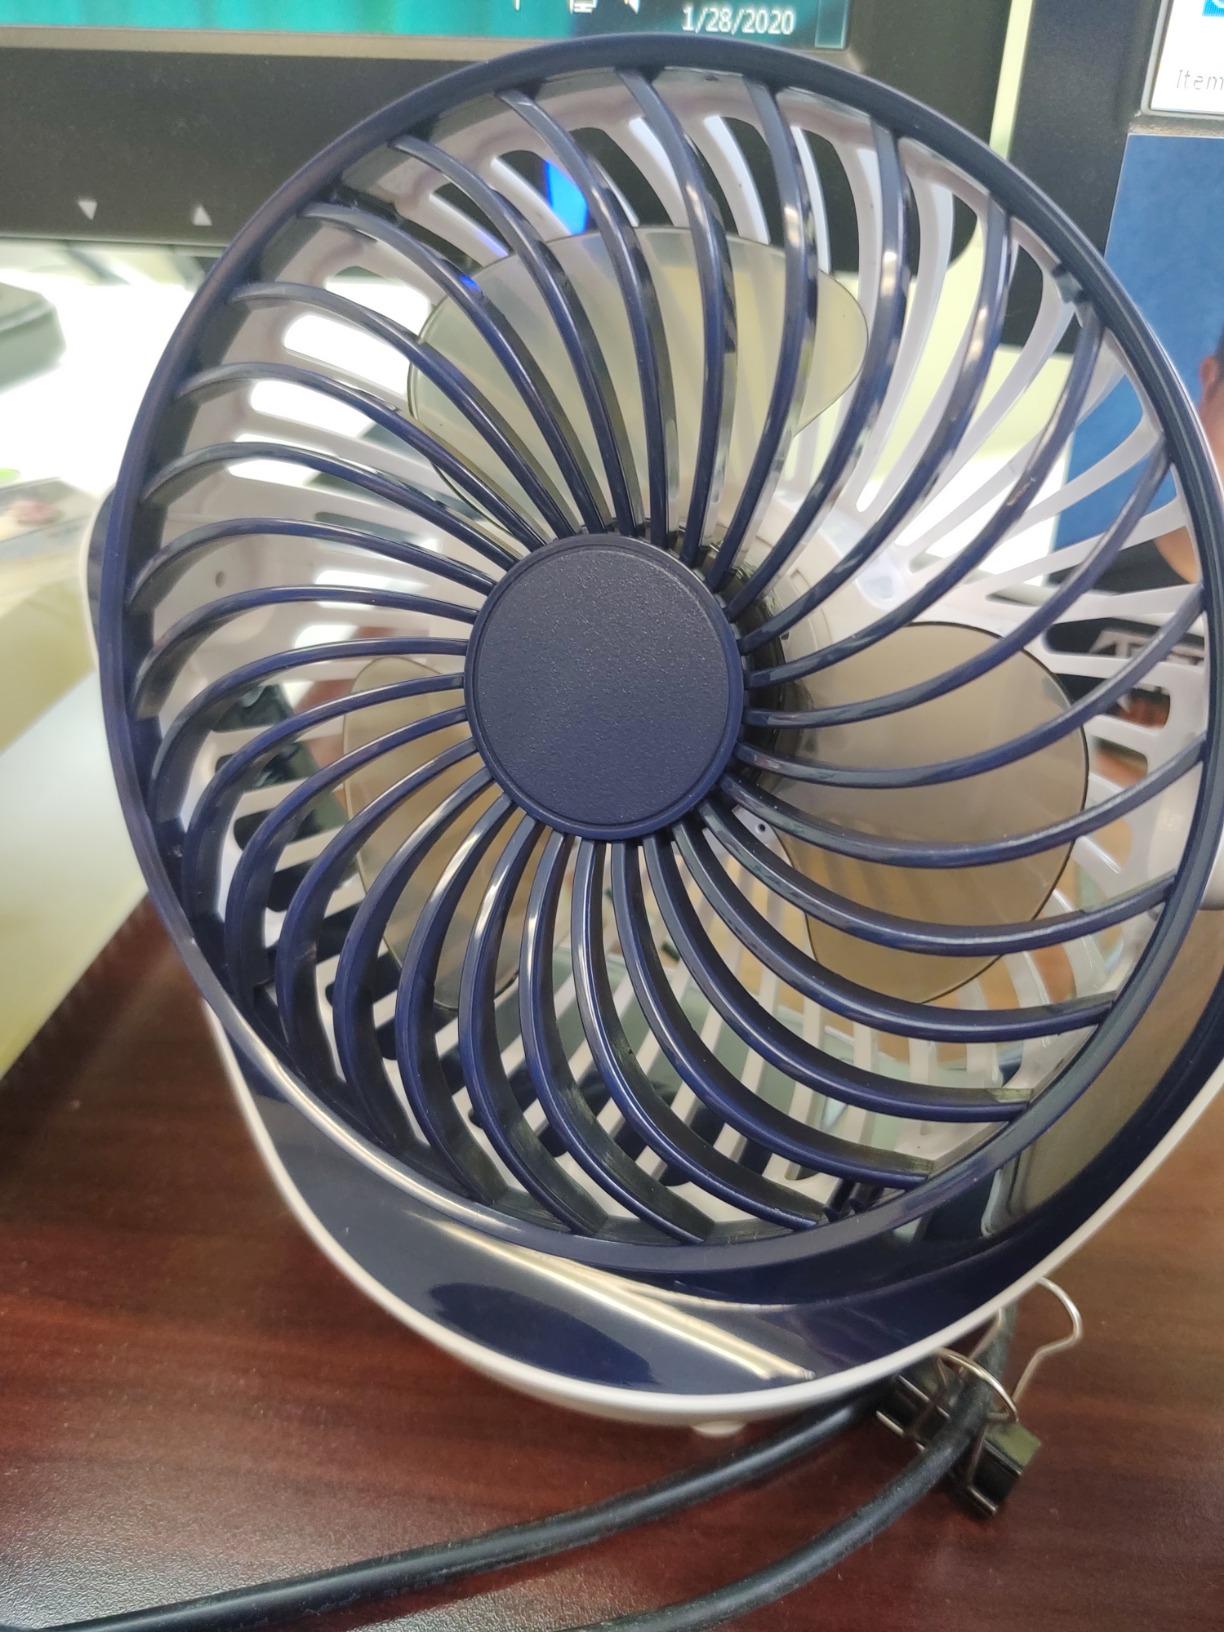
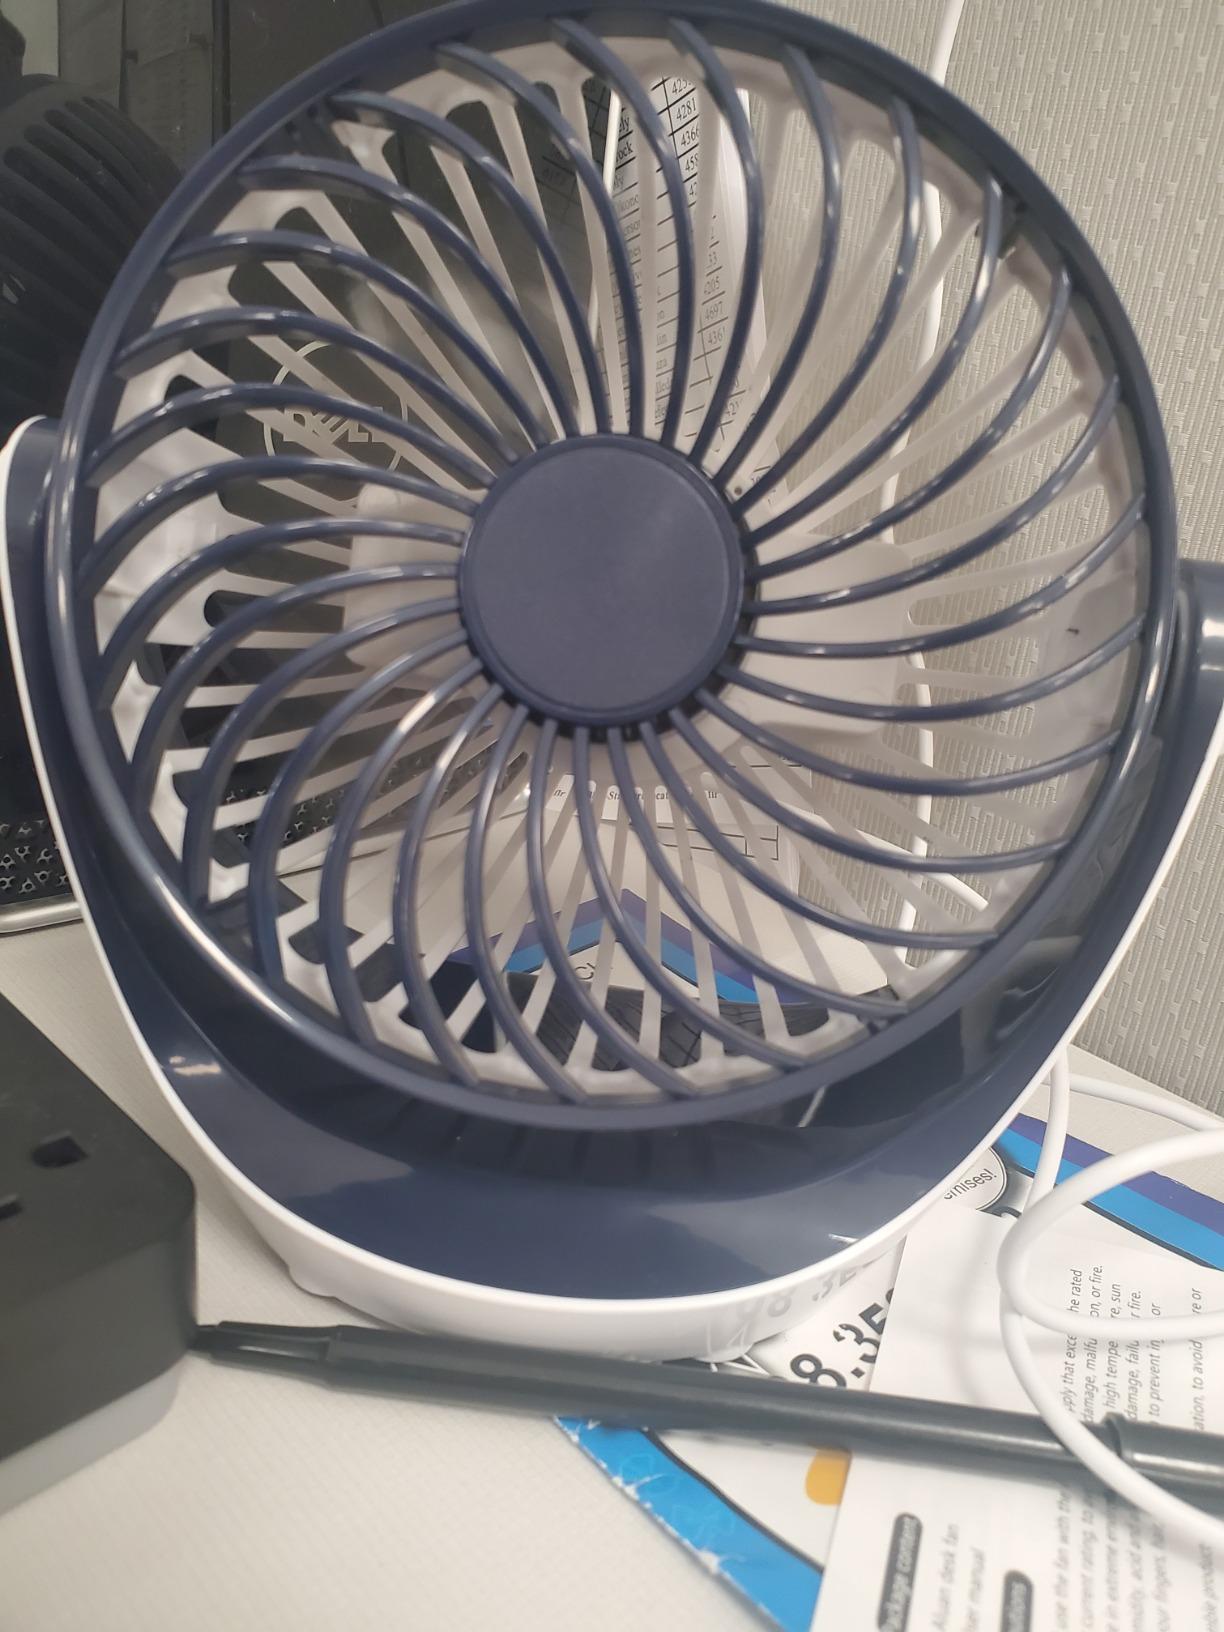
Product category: fan
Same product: yes